Astrology

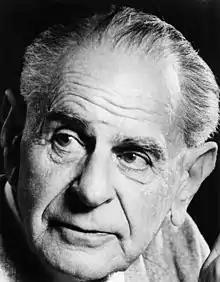
Popper proposed falsifiability as something that distinguishes science from non-science, using astrology as the example of an idea that has not dealt with falsification during experiment.

Some of the practices of astrology were contested on theological grounds by medieval Muslim astronomers such as Al-Farabi (Alpharabius), Ibn al-Haytham (Alhazen) and Avicenna. They said that the methods of astrologers conflicted with orthodox religious views of Islamic scholars, by suggesting that the Will of God can be known and predicted. For example, Avicenna's 'Refutation against astrology', "Risāla fī ibṭāl aḥkām al-nojūm", argues against the practice of astrology while supporting the principle that planets may act as agents of divine causation. Avicenna considered that the movement of the planets influenced life on earth in a deterministic way, but argued against the possibility of determining the exact influence of the stars. Essentially, Avicenna did not deny the core dogma of astrology, but denied our ability to understand it to the extent that precise and fatalistic predictions could be made from it. Ibn Qayyim al-Jawziyya (1292–1350), in his "Miftah Dar al-SaCadah", also used physical arguments in astronomy to question the practice of judicial astrology. He recognised that the stars are much larger than the planets, and argued: And if you astrologers answer that it is precisely because of this distance and smallness that their influences are negligible, then why is it that you claim a great influence for the smallest heavenly body, Mercury? Why is it that you have given an influence to [the head] and [the tail], which are two imaginary points [ascending and descending nodes]?